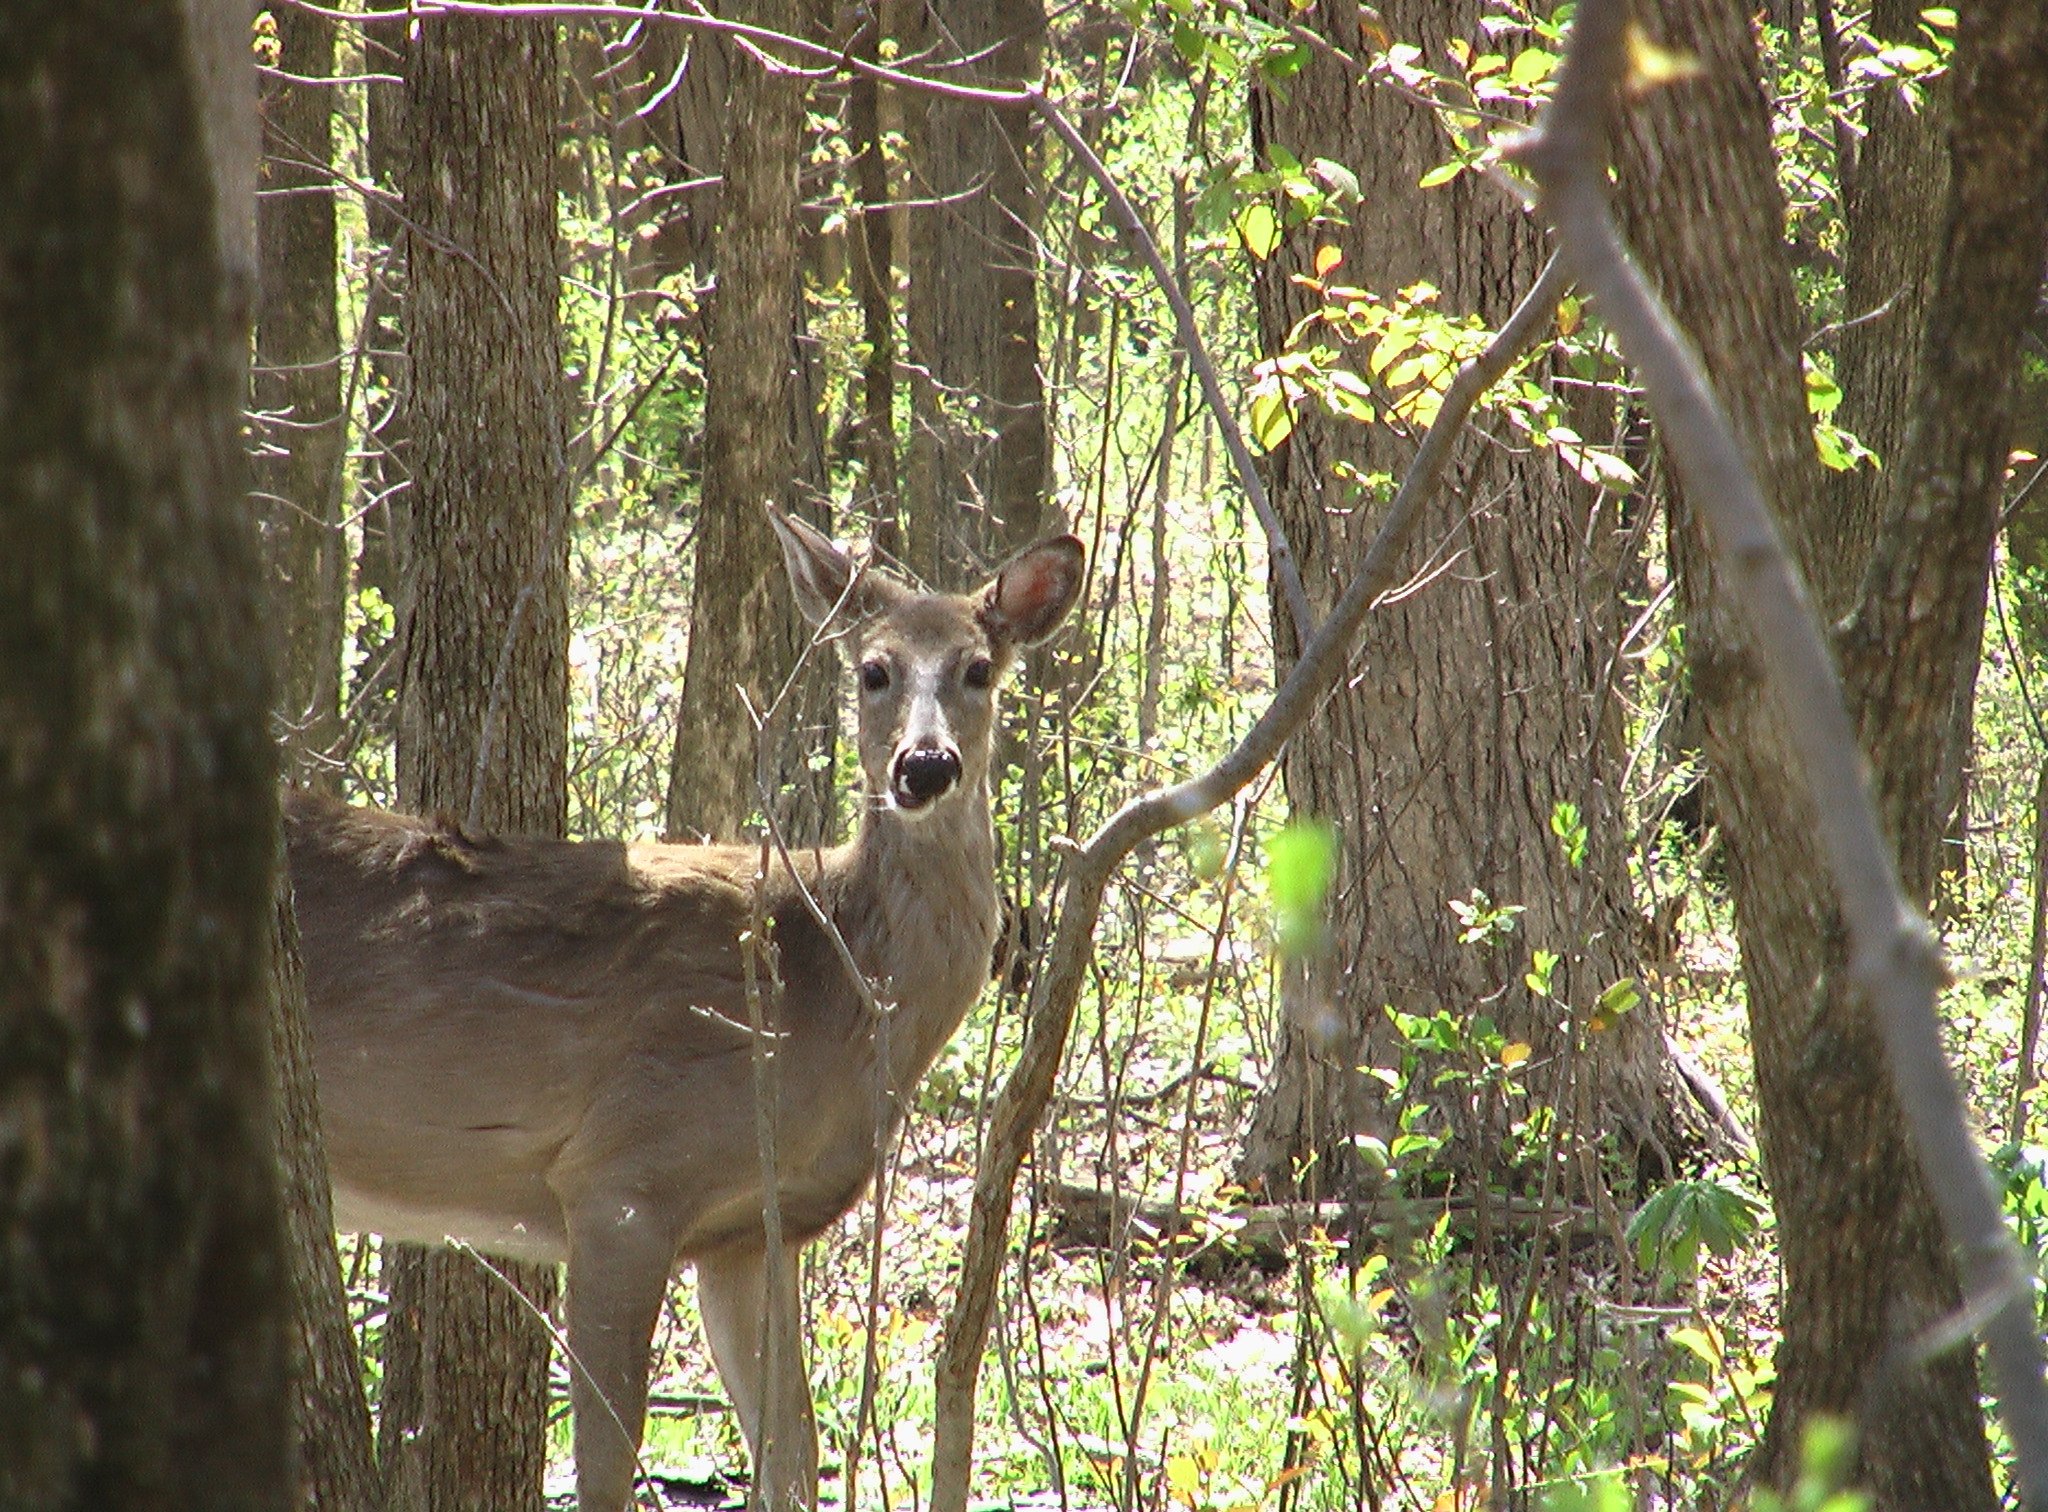
nature, forest, animal, looking, wildlife, deer, mammal, fauna, woodland, alert, whitetailed, white tail, white tailed, white tailed deer, hoofed